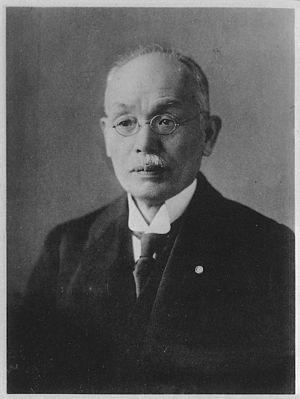
Inoue Tetsujirō; 1ᵉʳ février 1856 à Buzen - 9 novembre 1944 à Kahoku, préfecture d'Ishikawa est un philosophe japonais.